Tomas Bata University in Zlín

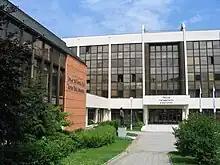
Faculty of Management and Economics of TBU in Zlín

As of 2019, Tomas Bata University in Zlín is made up of six faculties that provide 190 accredited degree courses within 111 accredited degree programmes. The programmes are taught in either Czech language or English language at the Bachelor's, Master's and PhD levels. Tuition is offered in all the faculties in both full-time and part-time form. The faculties are: